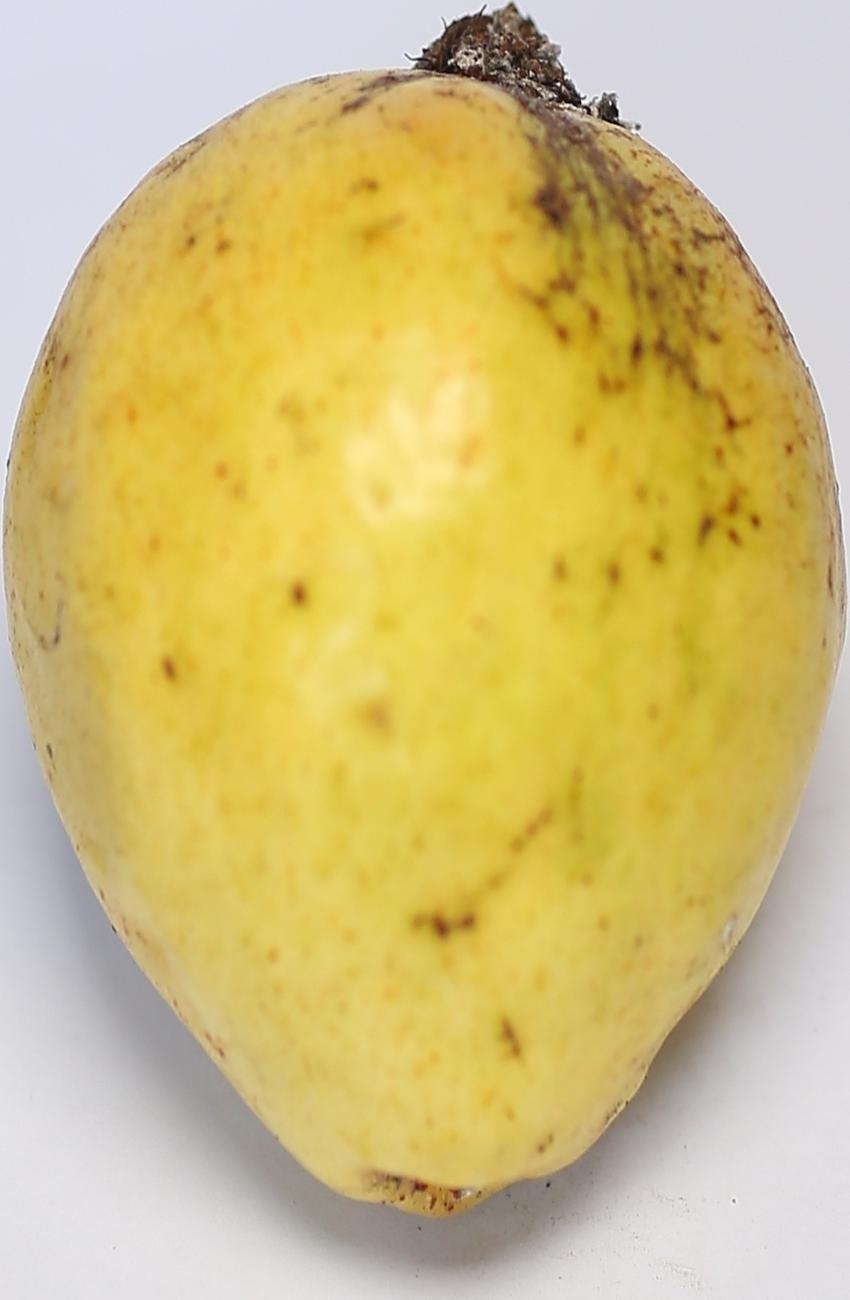
Maturity: ripe
Variety: riyali